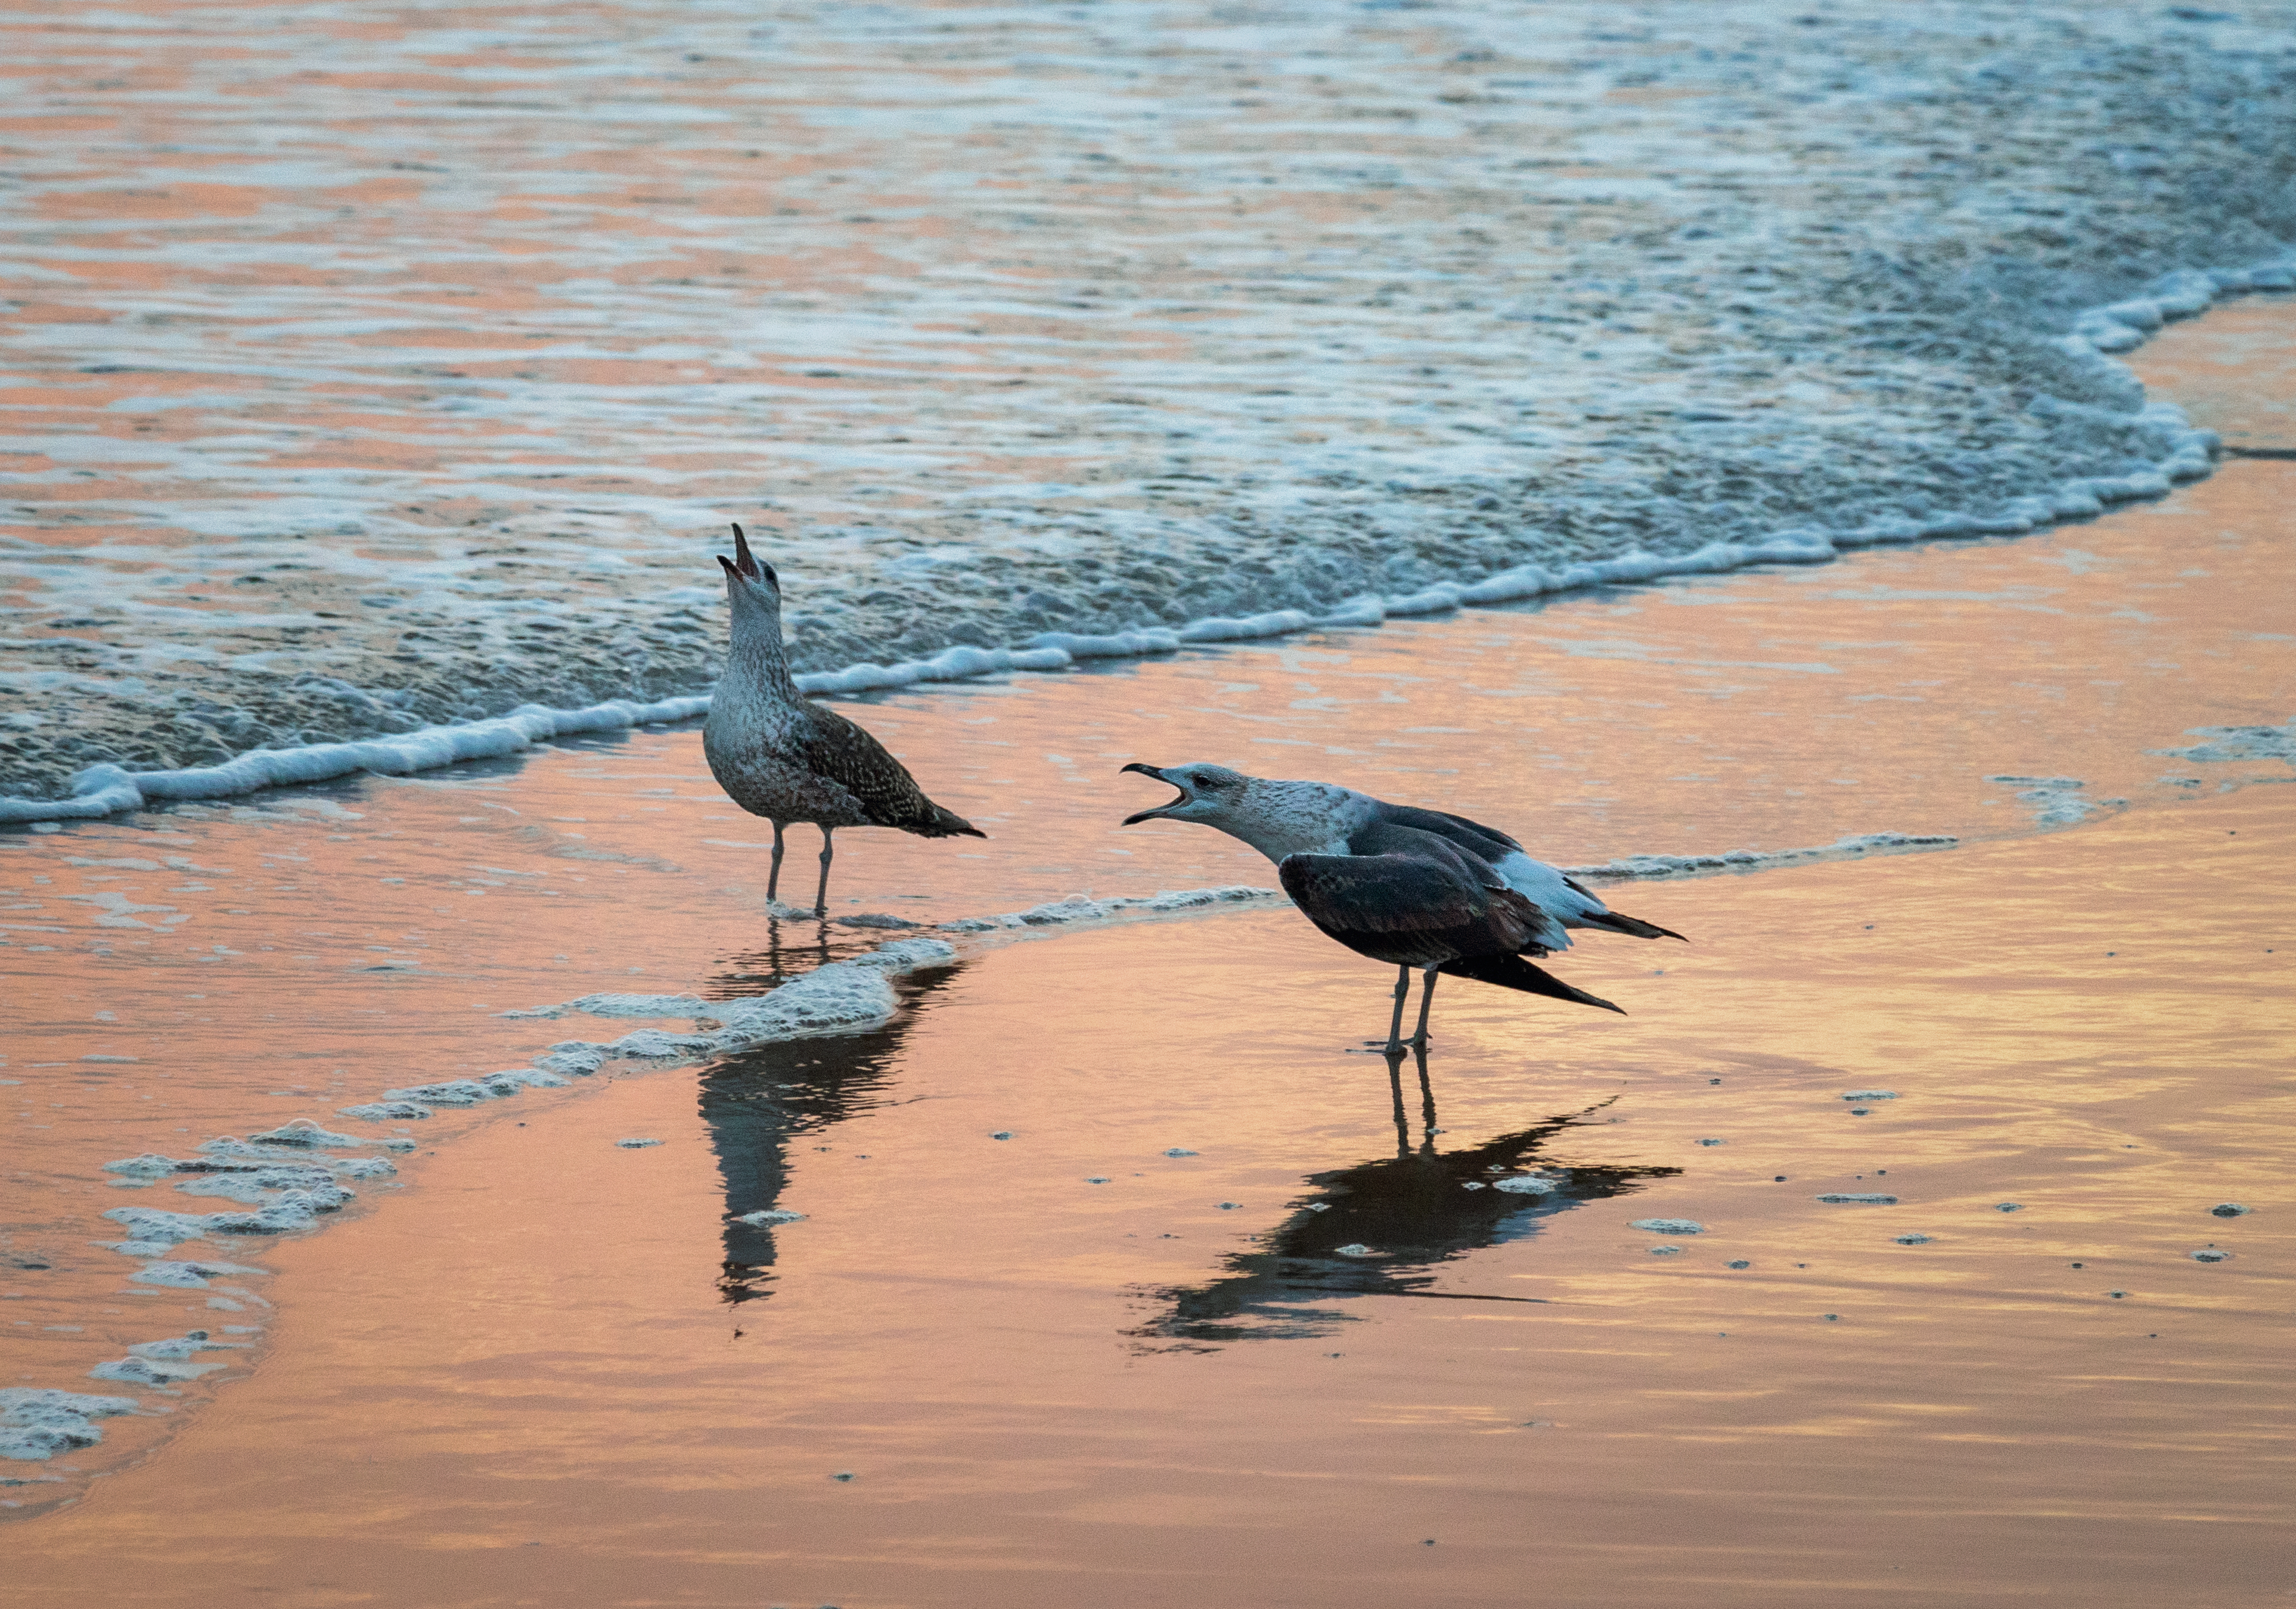
cries, seagulls, bird, water, seabird, beak, wildlife, beach, sea, shorebird, charadriiformes, sand, gull, reflection, coast, vacation, ocean, water bird, wave, river, heron